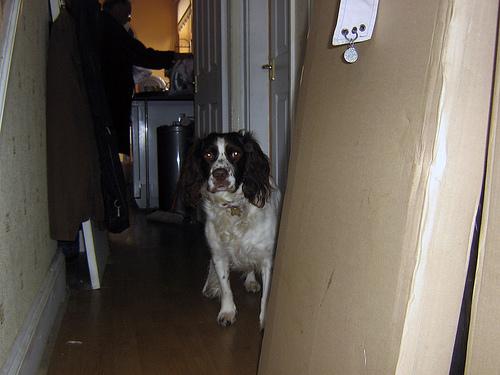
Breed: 276-n000112-English_springer